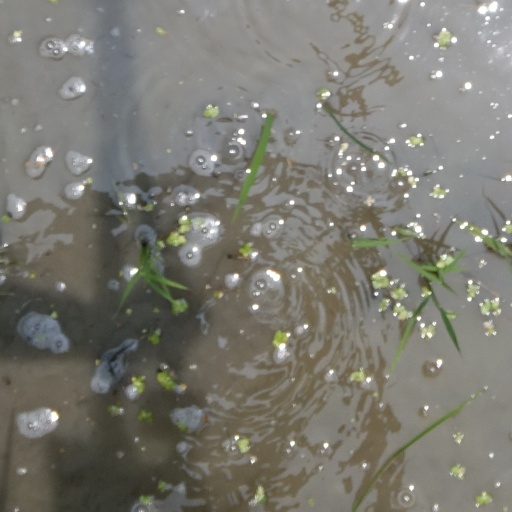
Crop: rice